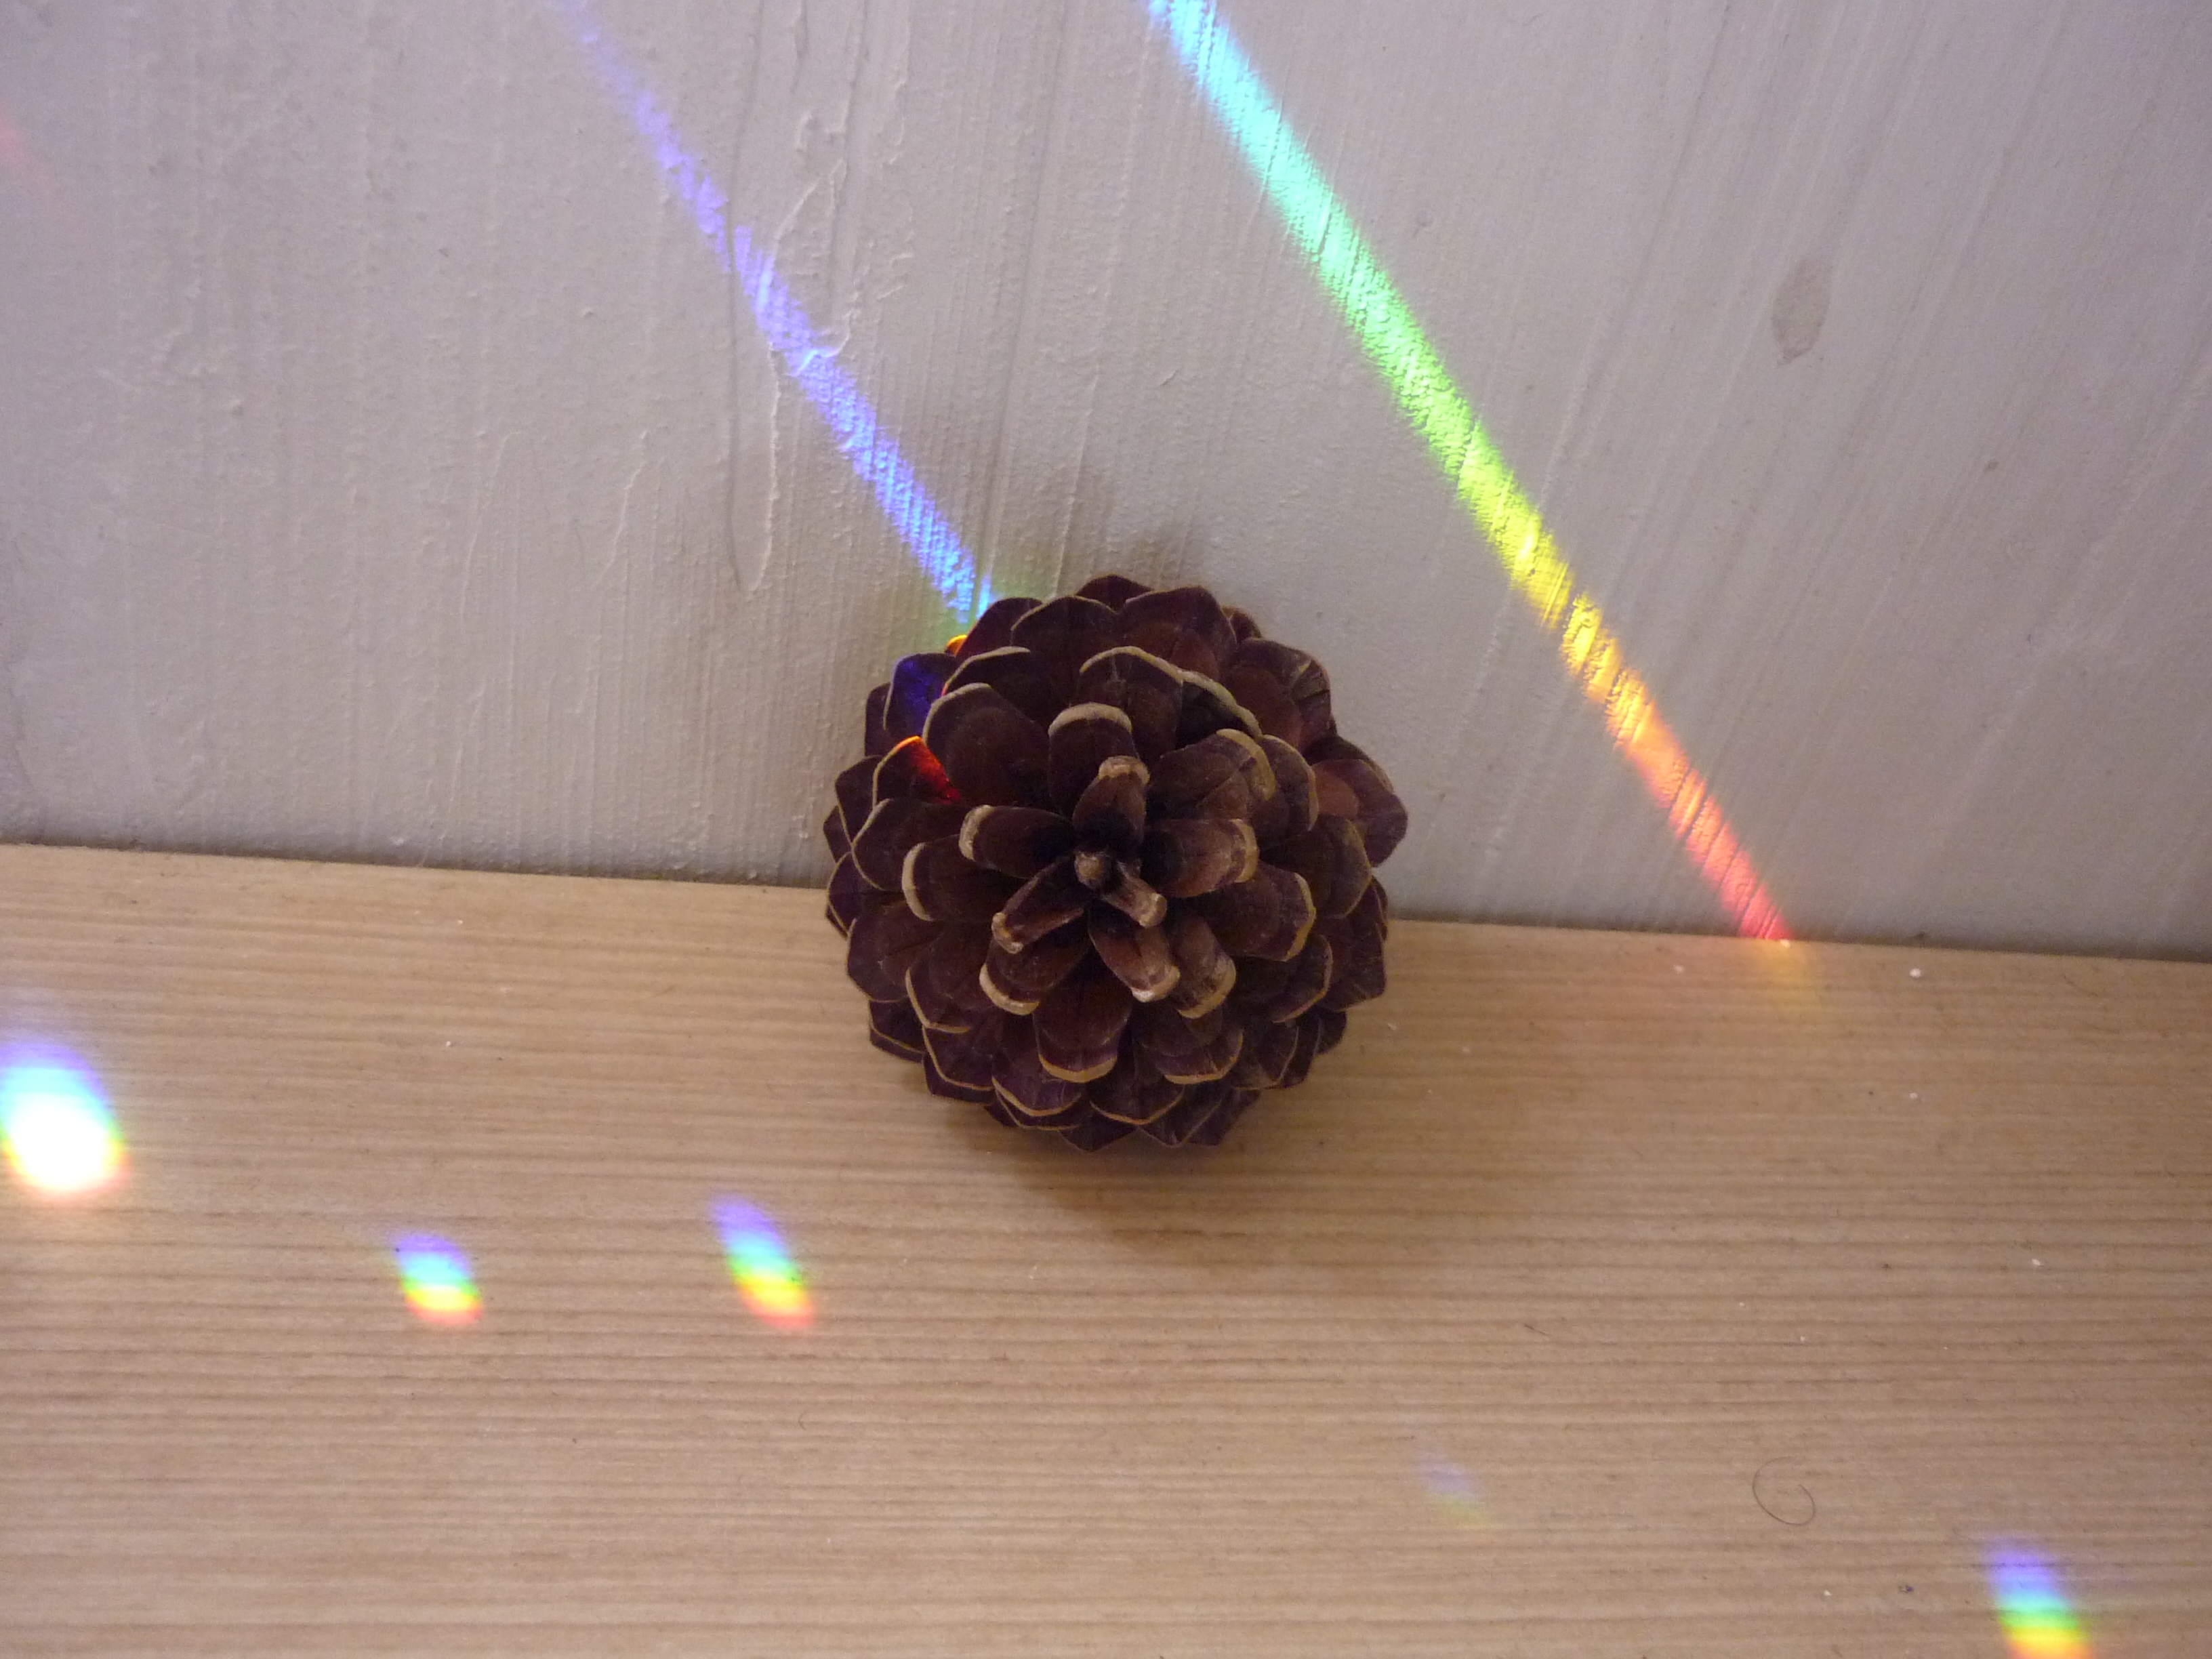
nature, conifer cone, light, tree, technology, pine, pine family, natural material, plant, conifer, ornament